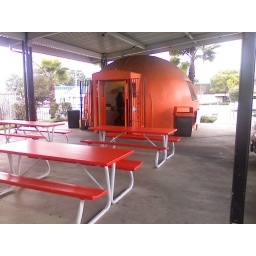
orange dome! we went in to order but you can also get car service by leaving the headlights on.